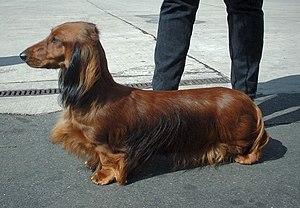
Cet article recense les timbres de Monaco émis en 2005 par l'Office des émissions de timbres-poste de la principauté.